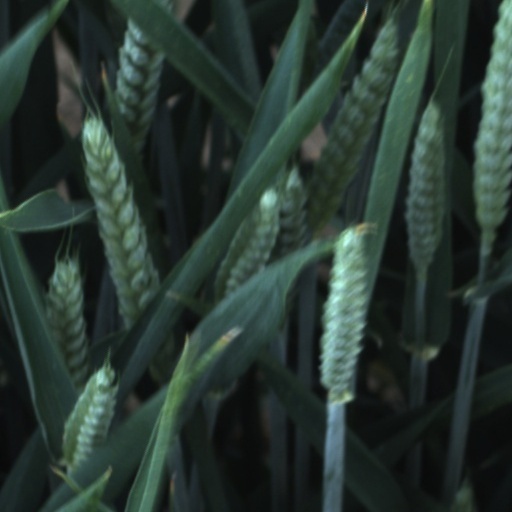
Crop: wheat